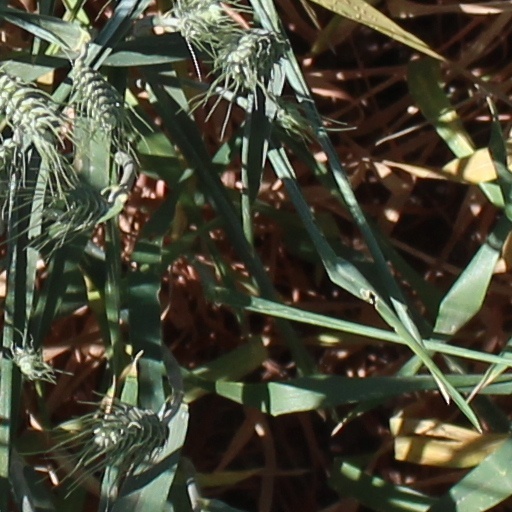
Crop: wheat